Bishopbriggs Academy

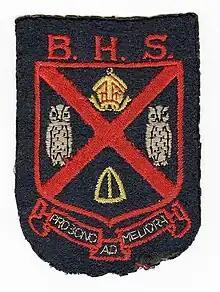
Bishopbriggs High School Blazer Badge

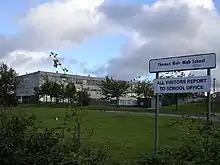
The old Thomas Muir High school building.

The two antecedent secondary schools were originally established to meet local demand during Bishopbriggs' housing boom beginning in the 1960s.